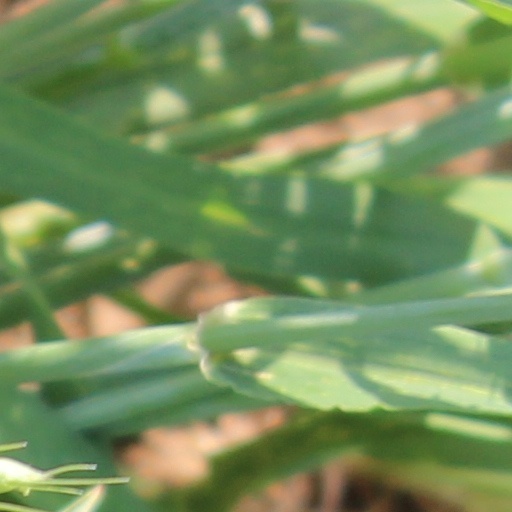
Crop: wheat